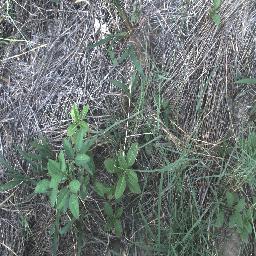
Label: negative